Louis de Saint-Gelais

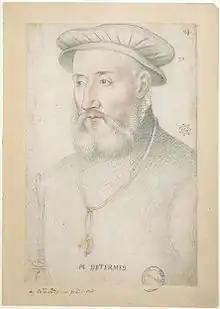
Seigneur de Thermes who arrived in Siena to take over from Lanssac

Upon the death of the sieur de Langoiran who held the captaincy of Bourg and its château, Lanssac was invested in these charges by king Francis by letters patent of 28 June 1536. Upon the death of his mother he assumed the name of one of her seigneuries, that of Lanssac, by which he would be known for the rest of his life. In an earlier agreement he had made he had been known as the seigneur d'Ambérac. When he was not residing in Guyenne he spent his time at the French court where his education was furthered by masters.